Goldman Sachs

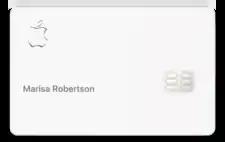
Example of physical Apple Card, issued by Goldman Sachs Bank USA

In March 2019, Apple, Inc. announced that it would partner with Goldman Sachs to launch the Apple Card, the bank's first credit card offering. The partnership opportunity had been turned down by other banks including Barclays, Citigroup, JPMorgan Chase and Synchrony Financial.